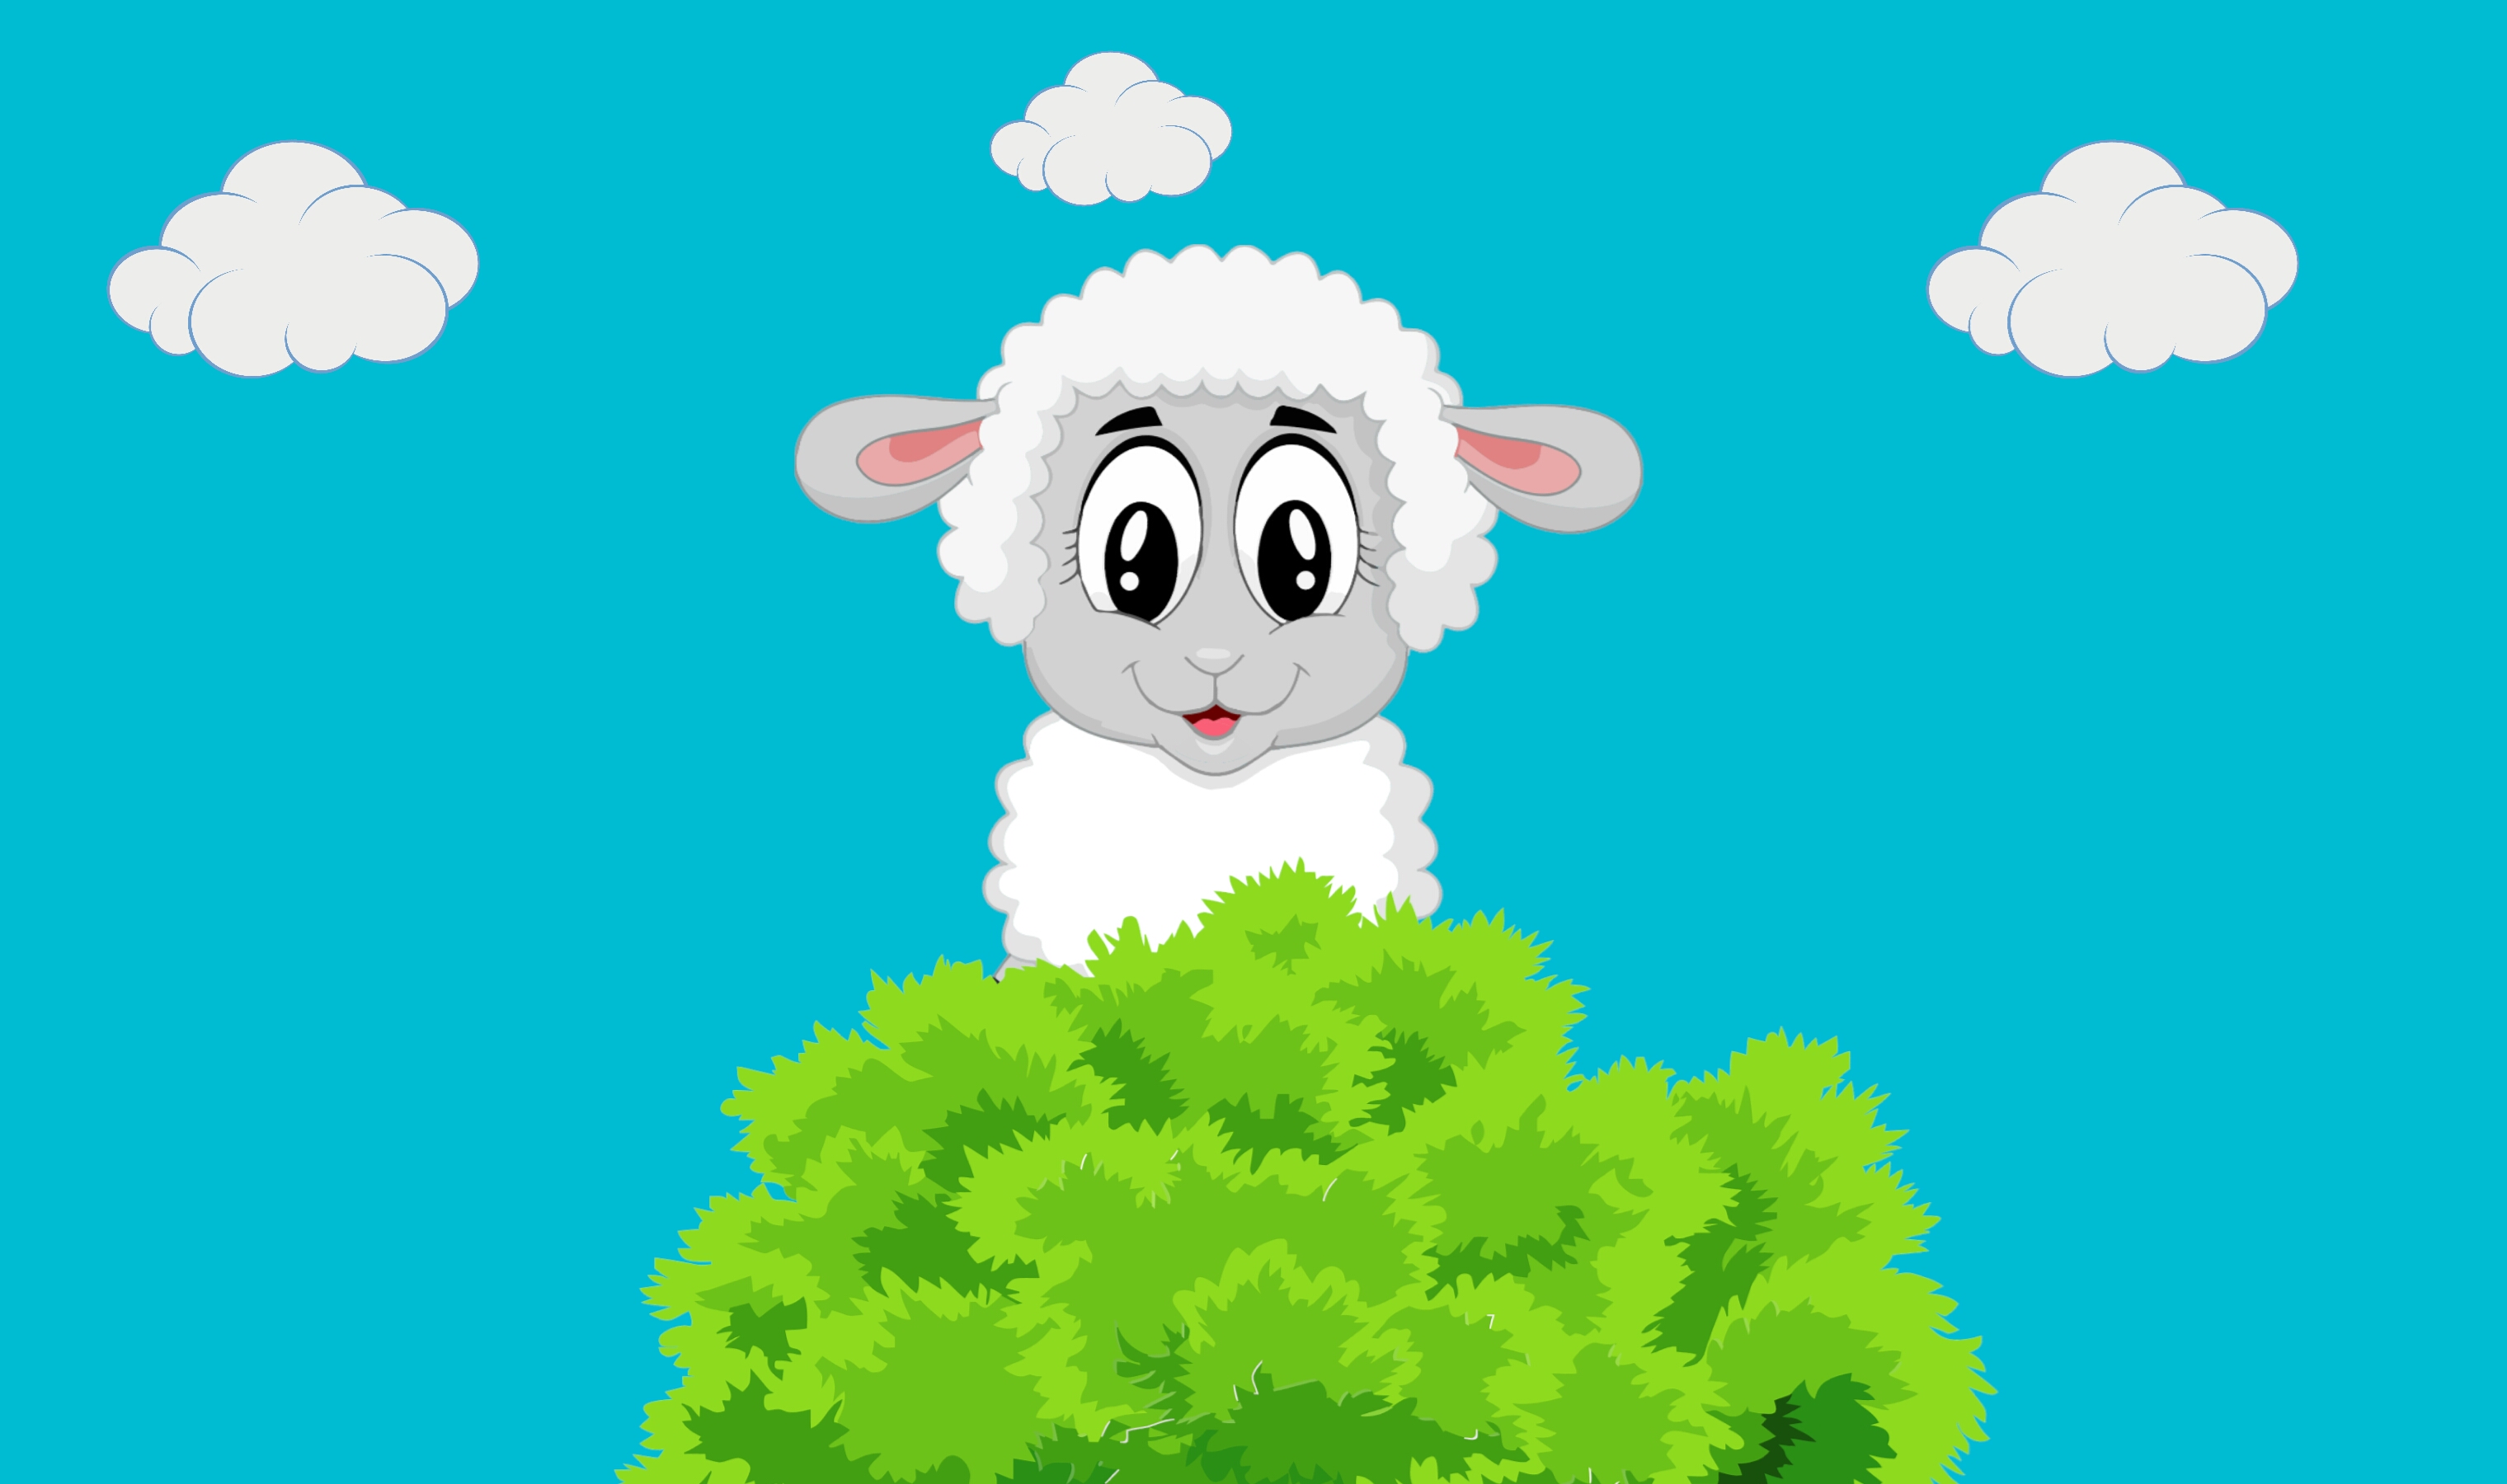
eid, aladha, greeting, goat, holiday, invitation, sacrifice, sheep, traditional, wishes, religion, mubarak, occasion, banner, clouds, beautiful, card, caricature, arabian, animal, arabic, cartoon, celebration, green, sky, mammal, vertebrate, flower, grass, cloud, fictional character, leaf, flora, cattle like mammal, organism, tree, meadow, illustration, livestock, computer wallpaper, art, font, happiness, plant, graphics, cow goat family, clip art, branch